Saskia Matheis

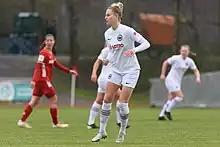
Matheis in 2021

Saskia Matheis (born 6 June 1997) is a German footballer who plays as a midfielder for Frauen Bundesliga club Werder Bremen.